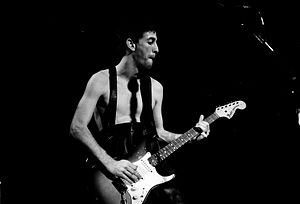
Hillel Slovak
Hillel Slovak var en israelsk/amerikansk guitarist og tidligere medlem af Red Hot Chili Peppers. Han døde af en overdosis heroin i 1988. Efter hans død lavede Red Hot Chili Peppers en minde-sang om ham, som hed "Knock Me Down".